Gasteroid fungi

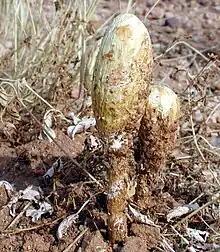
"Podaxis pistillaris", a gasteroid fungus adapted to arid conditions

Most gasteroid fungi are saprotrophic, living on dead plant material, including very rotten, fallen wood.